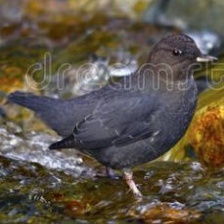
Species: AMERICAN DIPPER
Scientific name: CINCLUS MEXICANUS